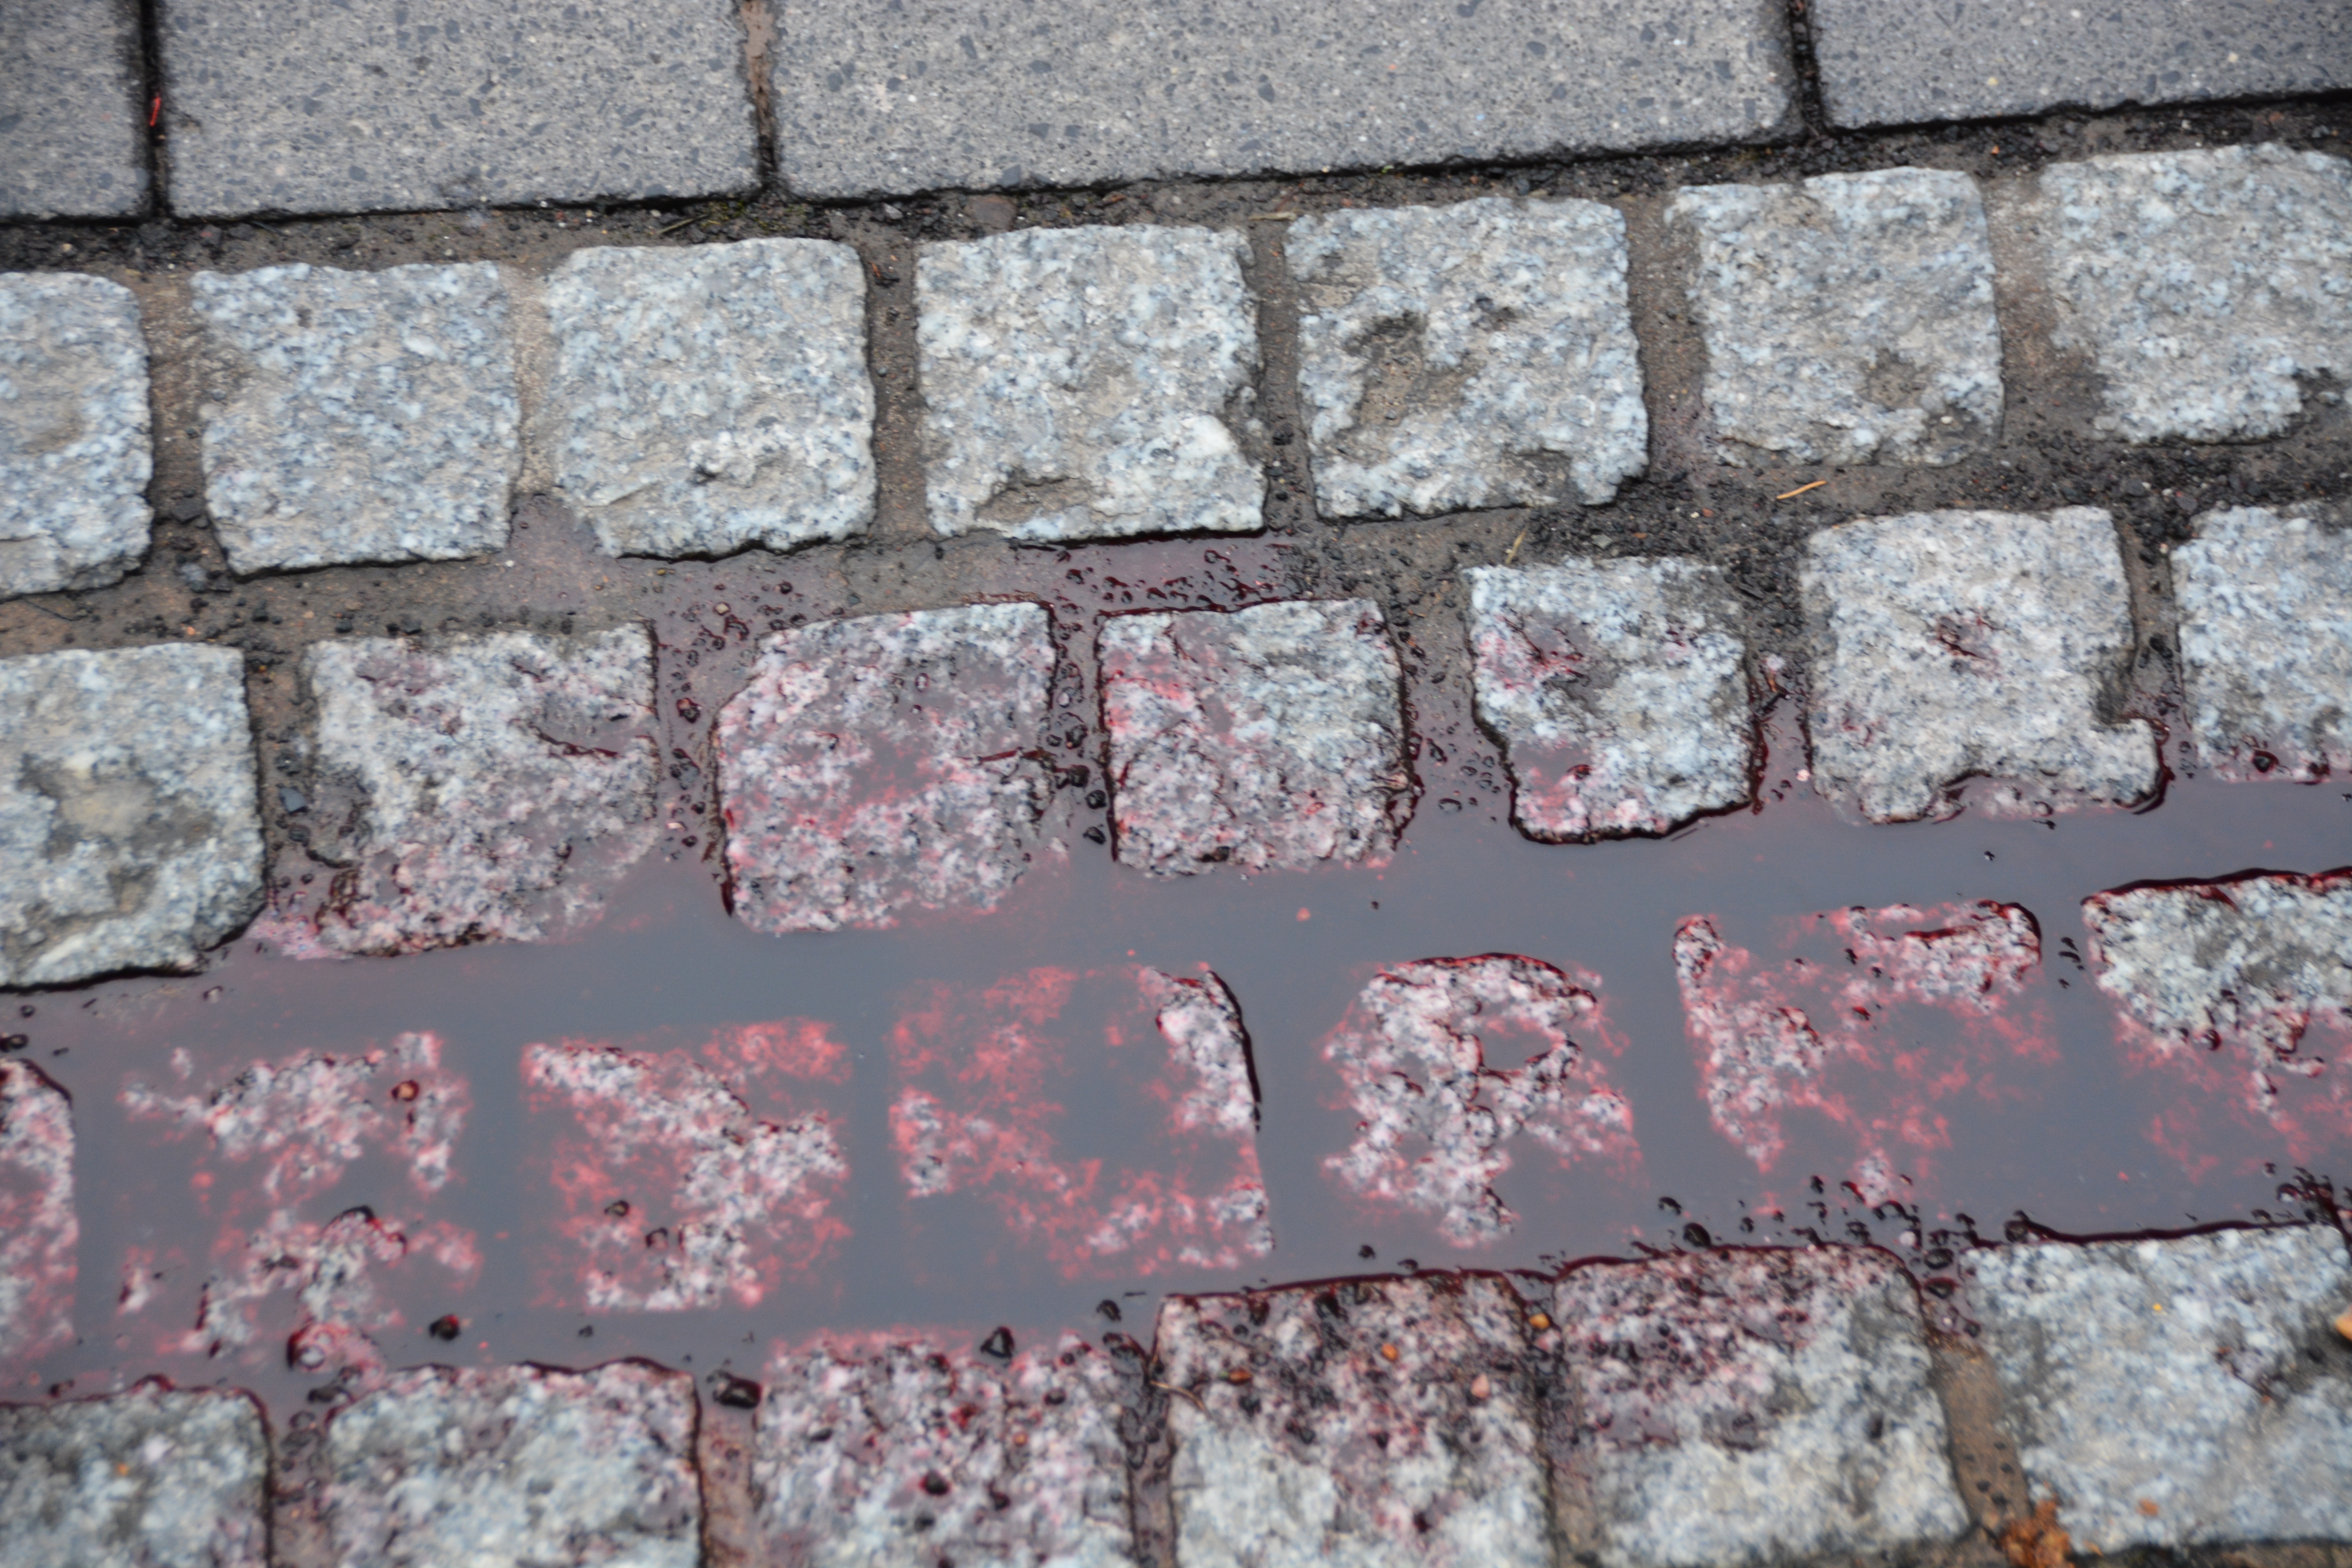
floor, cobblestone, wall, asphalt, soil, stone wall, brick, material, blood, rubble, brickwork, murder, traces, flooring, crime scene, road surface, violent, offence, blood stain